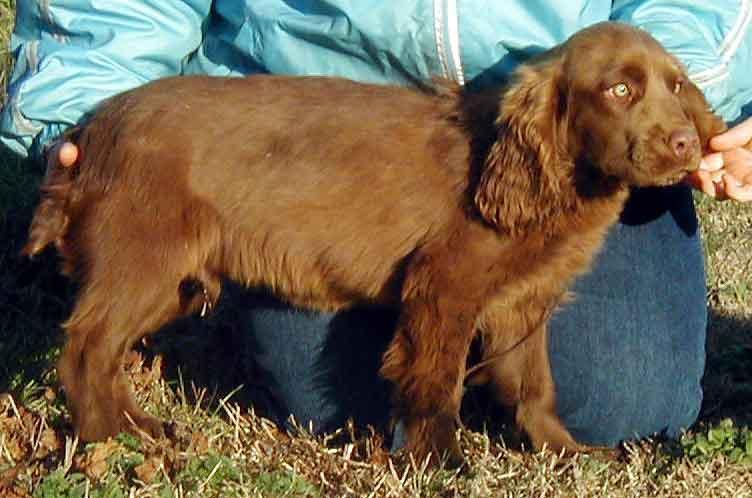
Sussex_spaniel